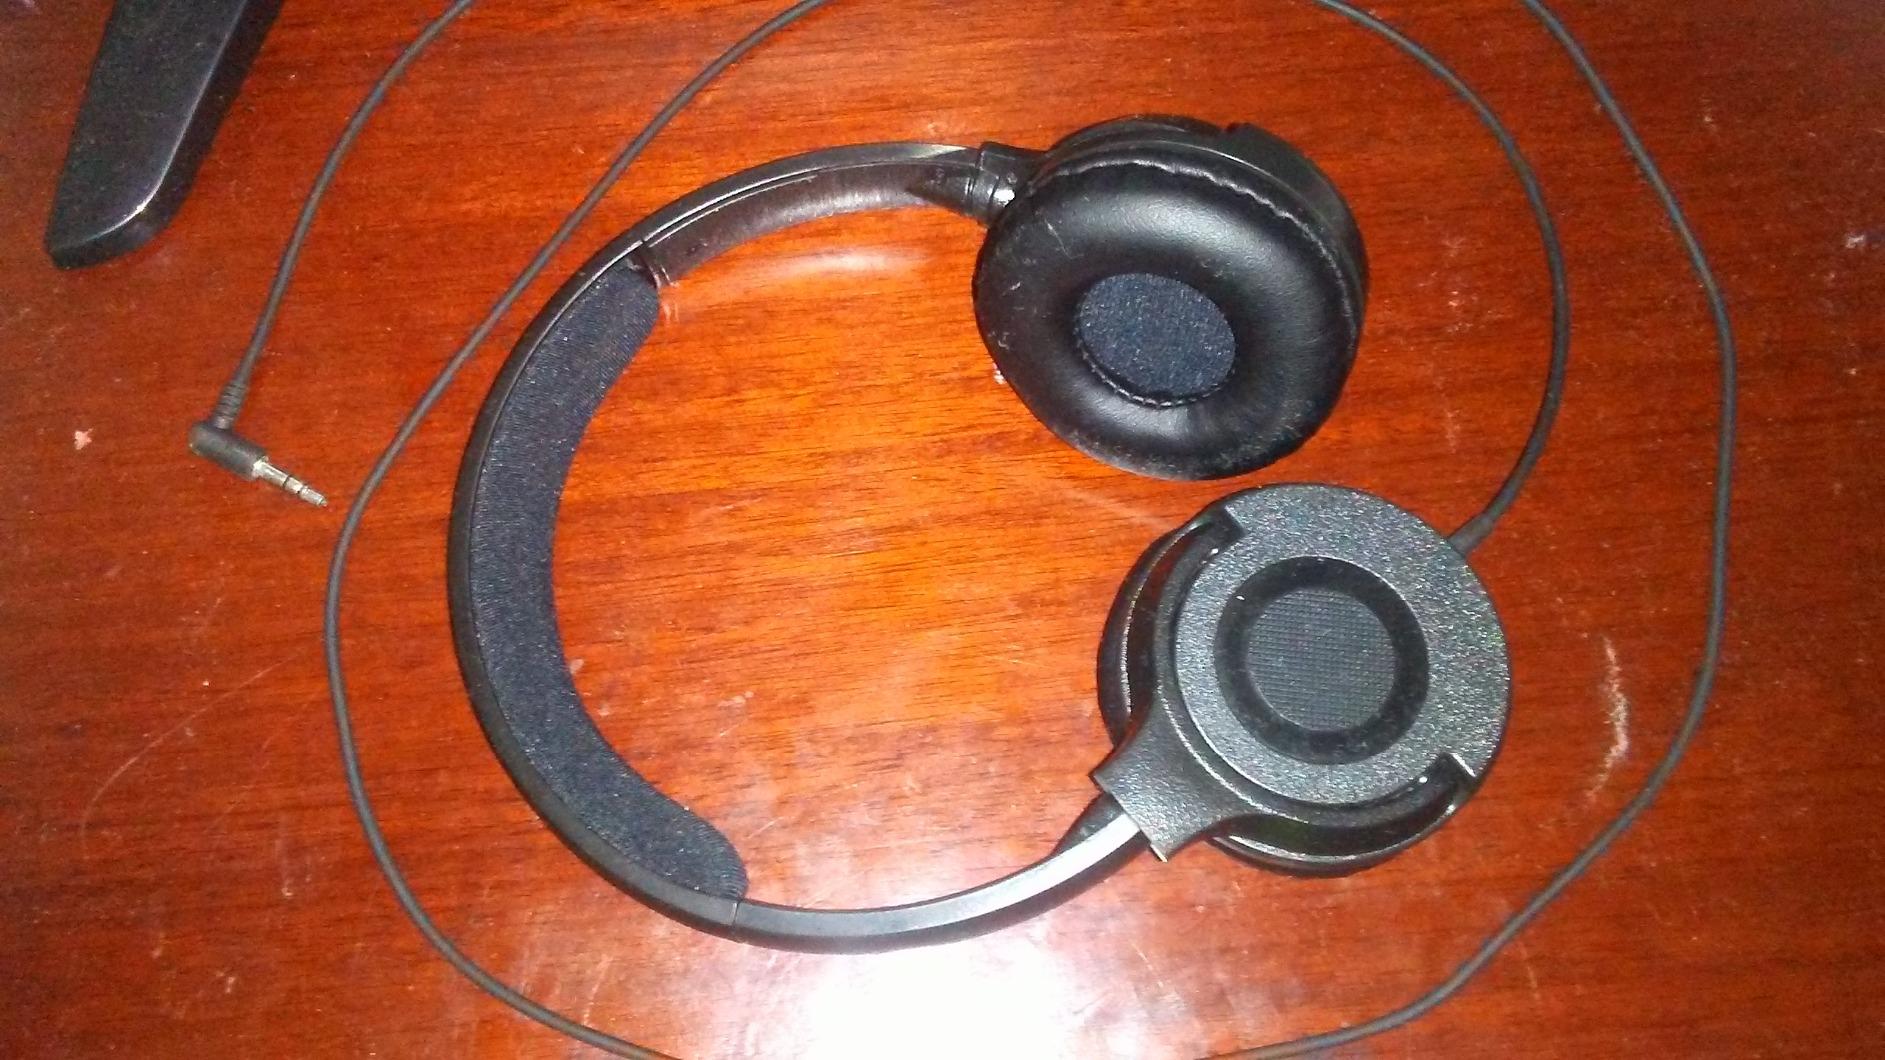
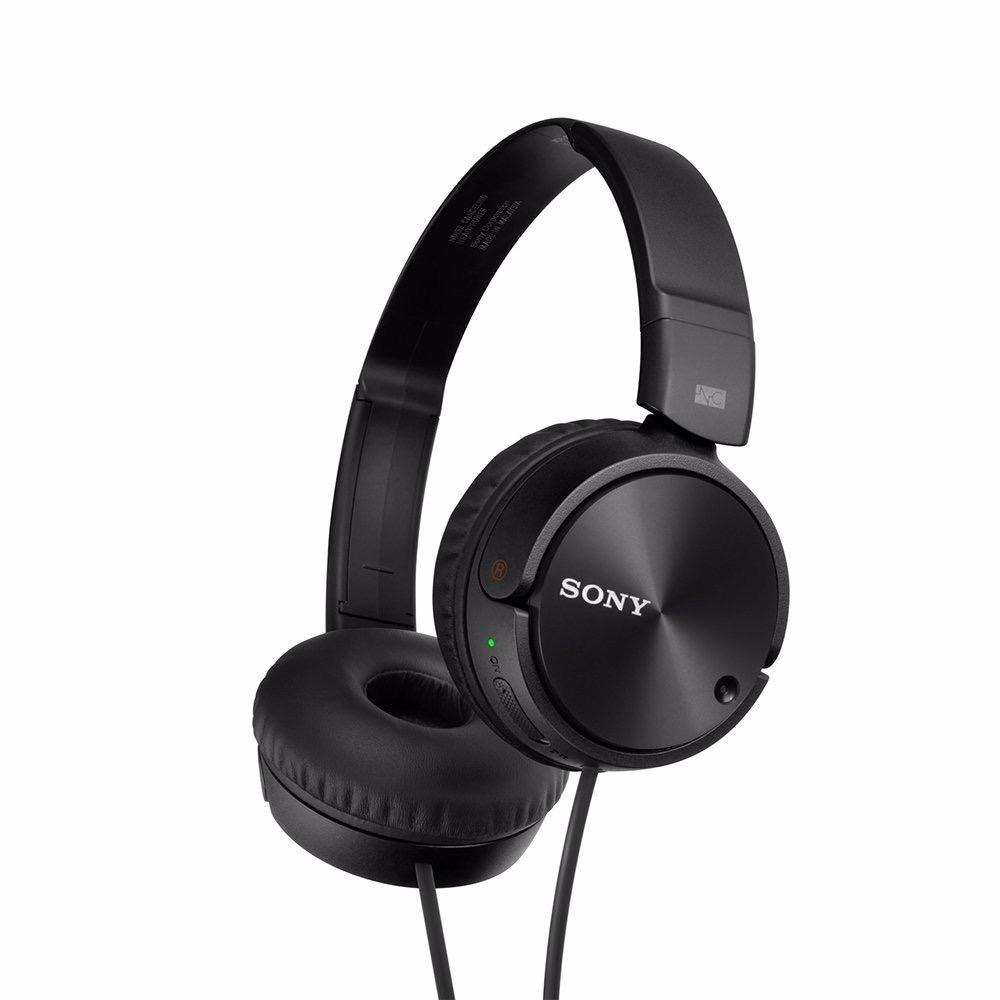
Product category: headphones
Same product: no